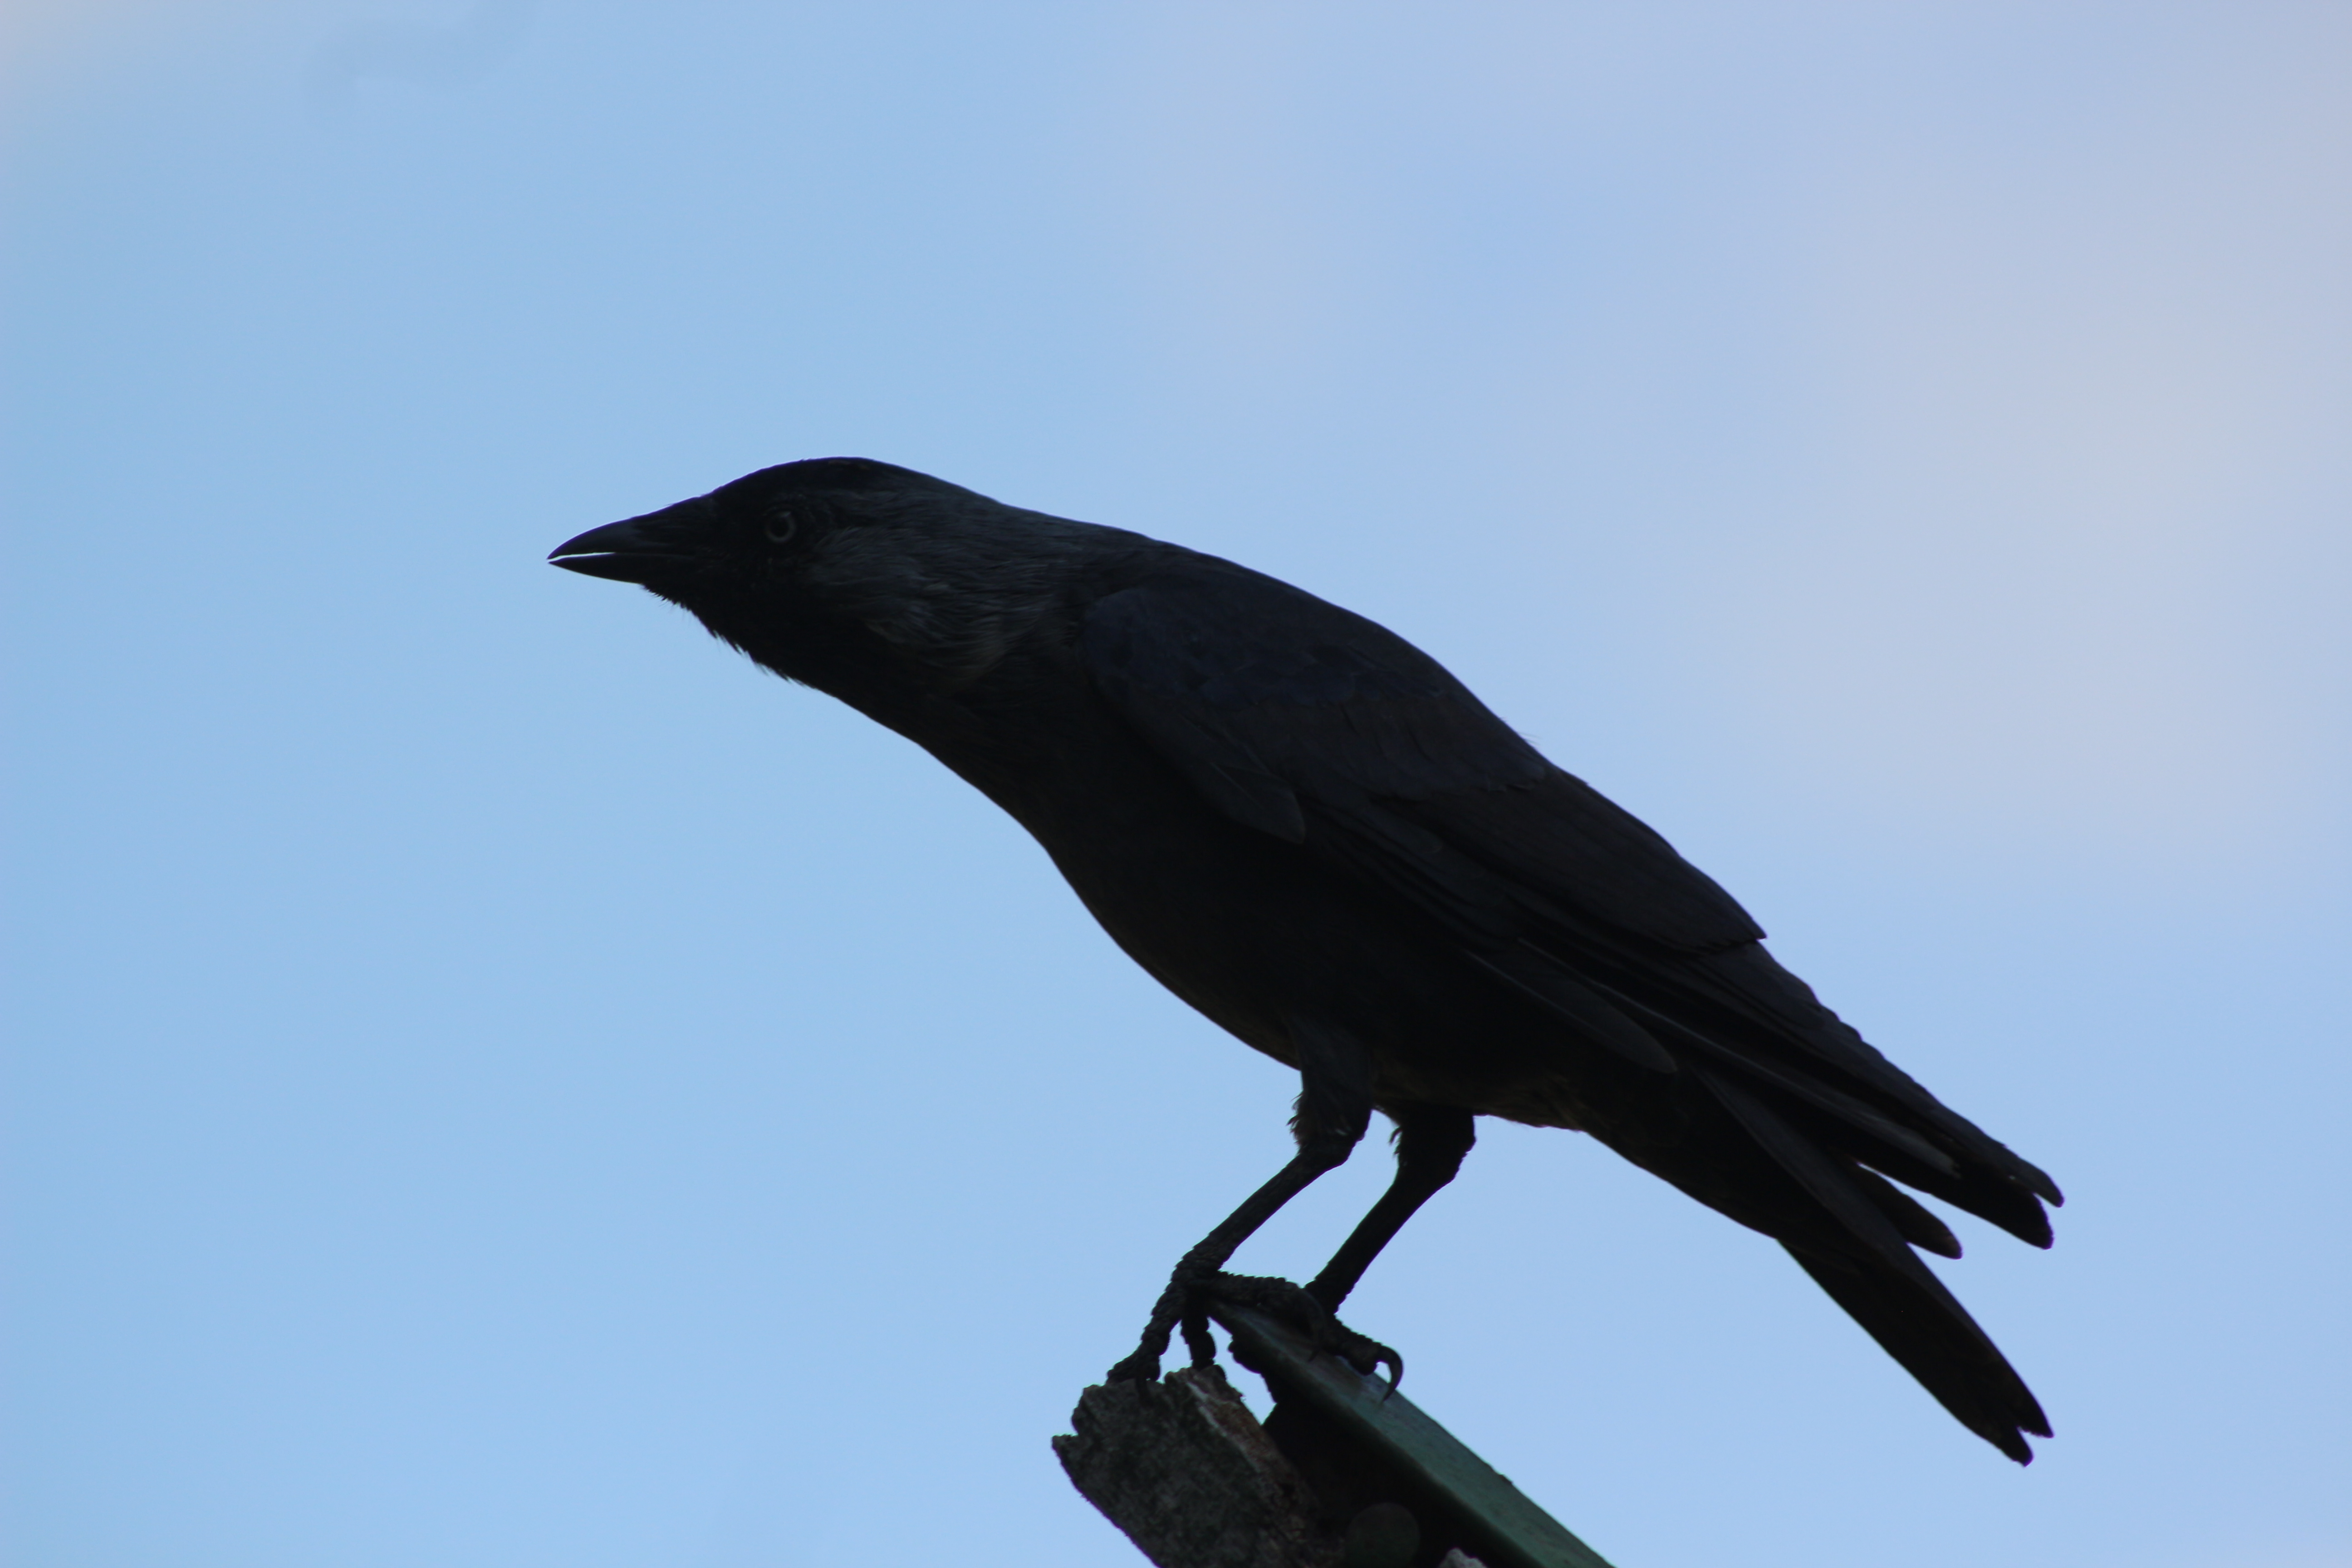
sky, blue, bird, crow, american crow, crow like bird, fauna, beak, raven, rook, feather, wing, new caledonian crow, perching bird